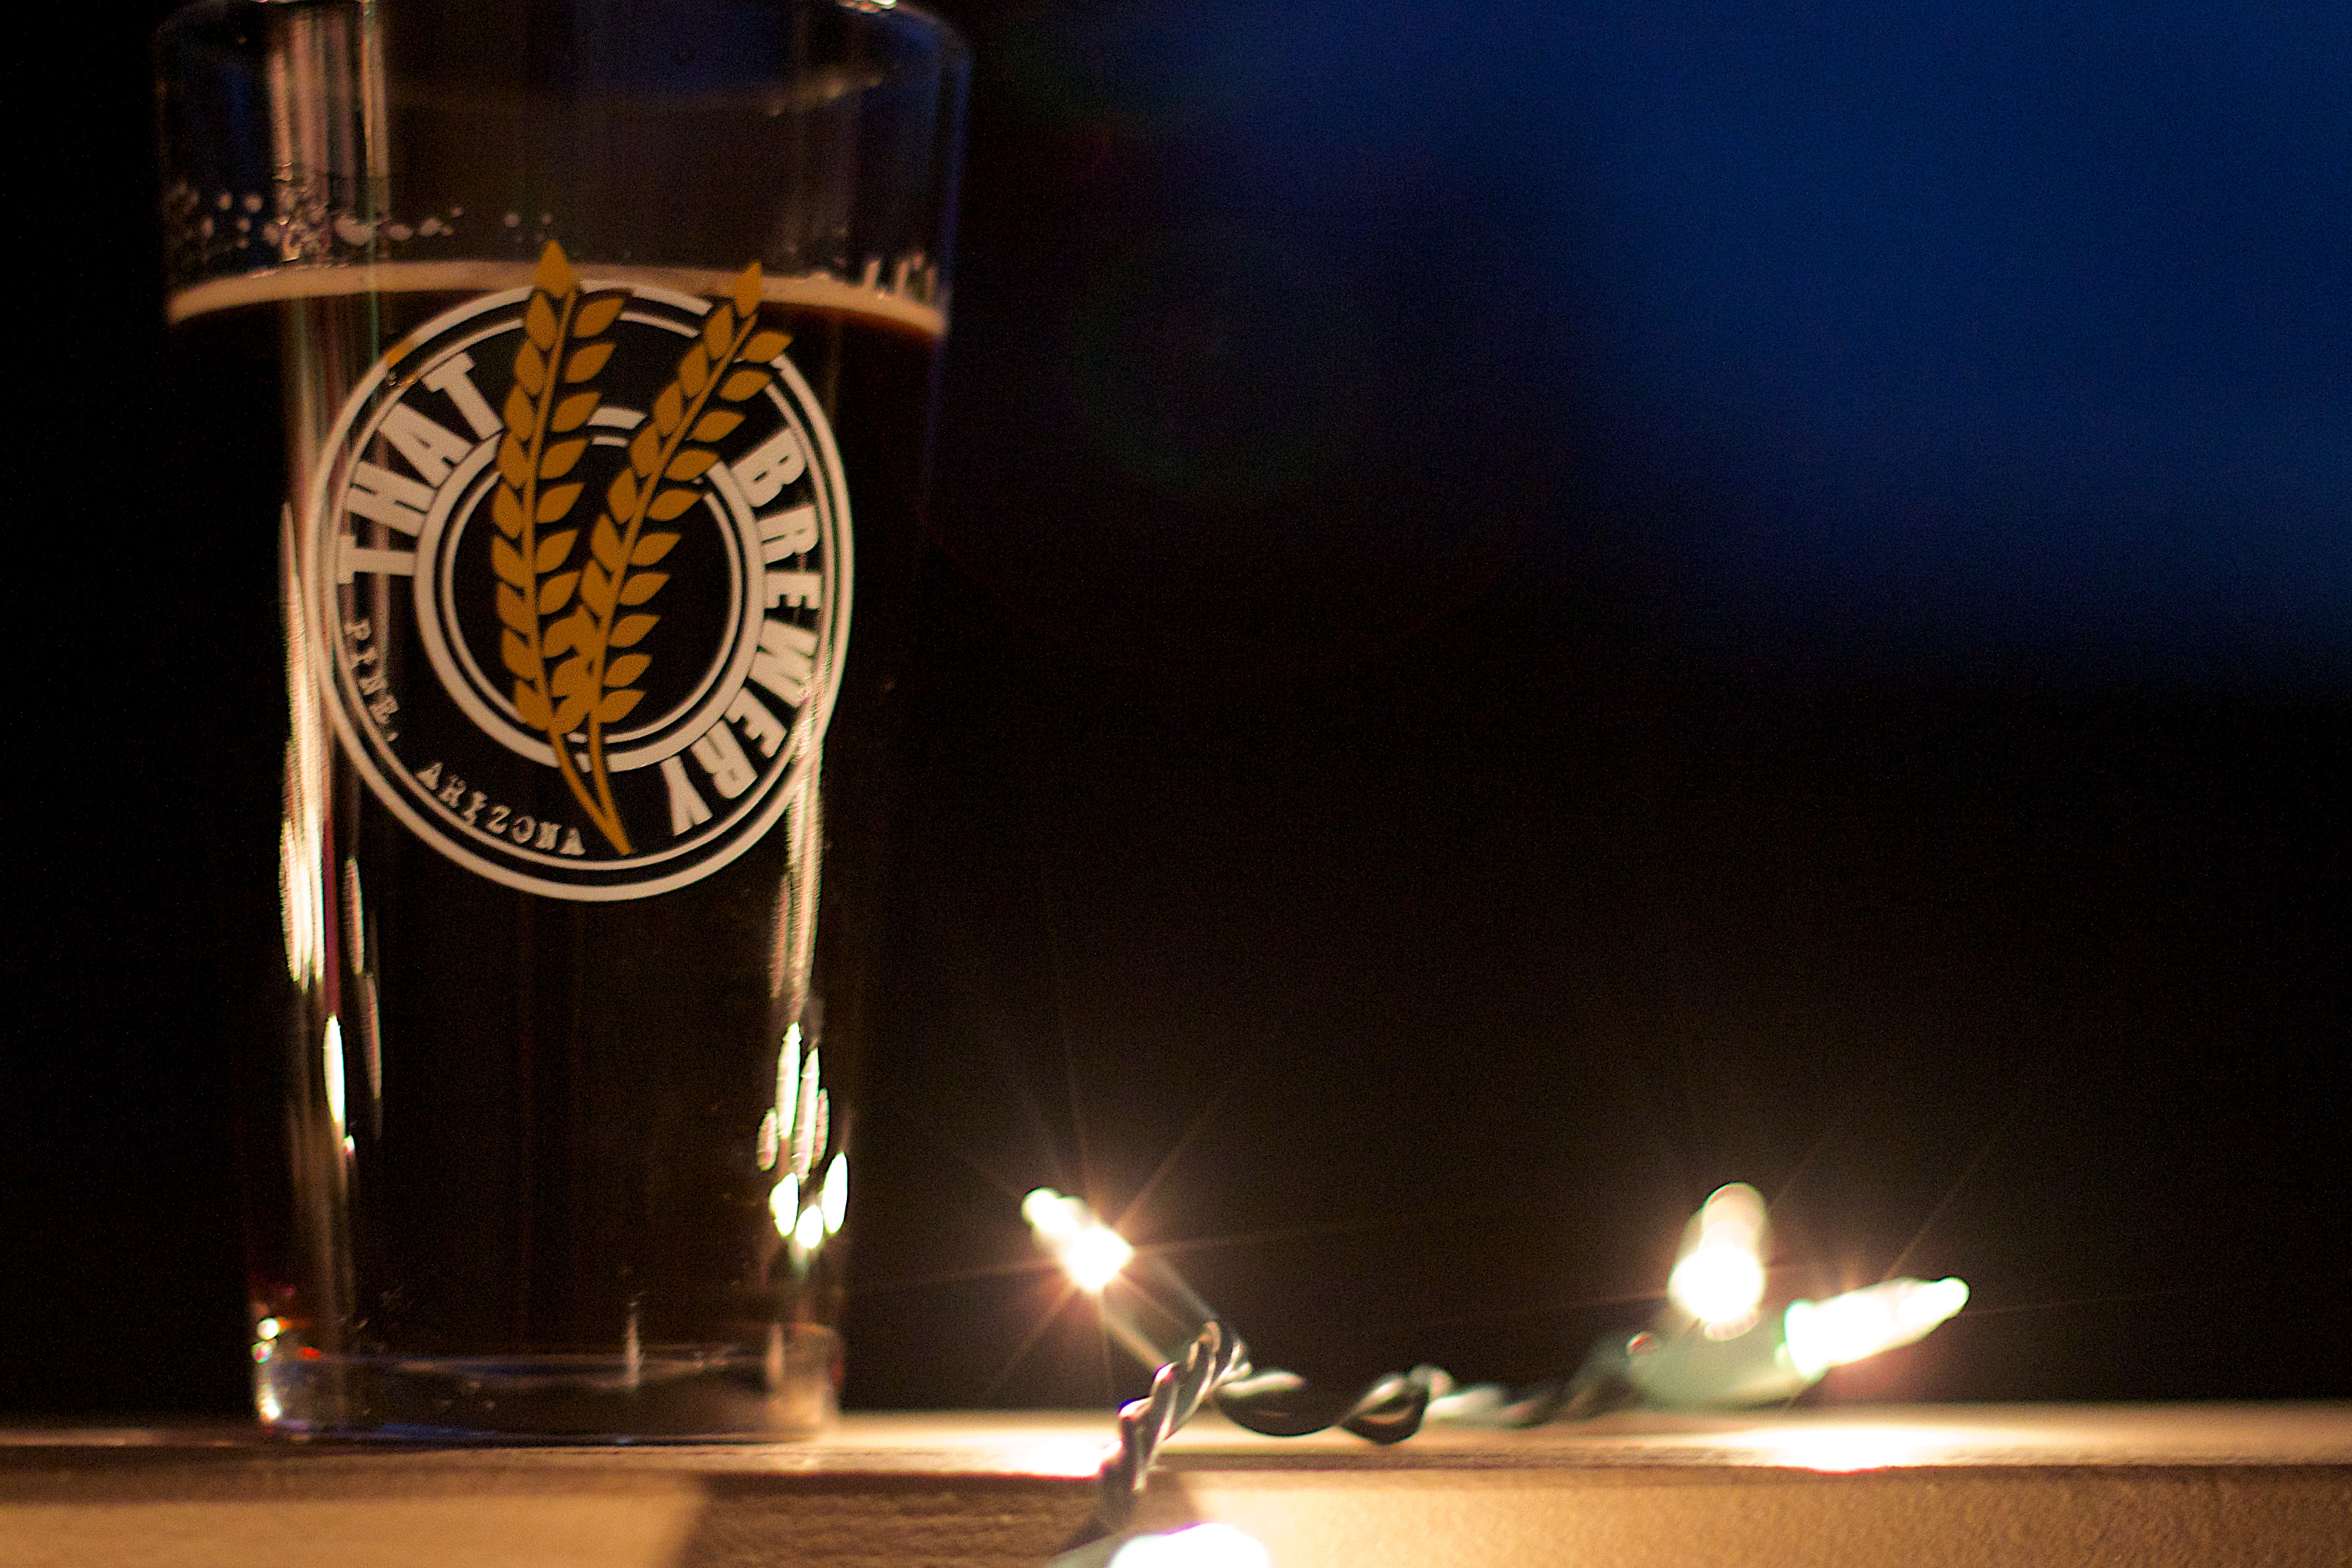
light, night, drink, lighting, beer, liqueur, distilled beverage